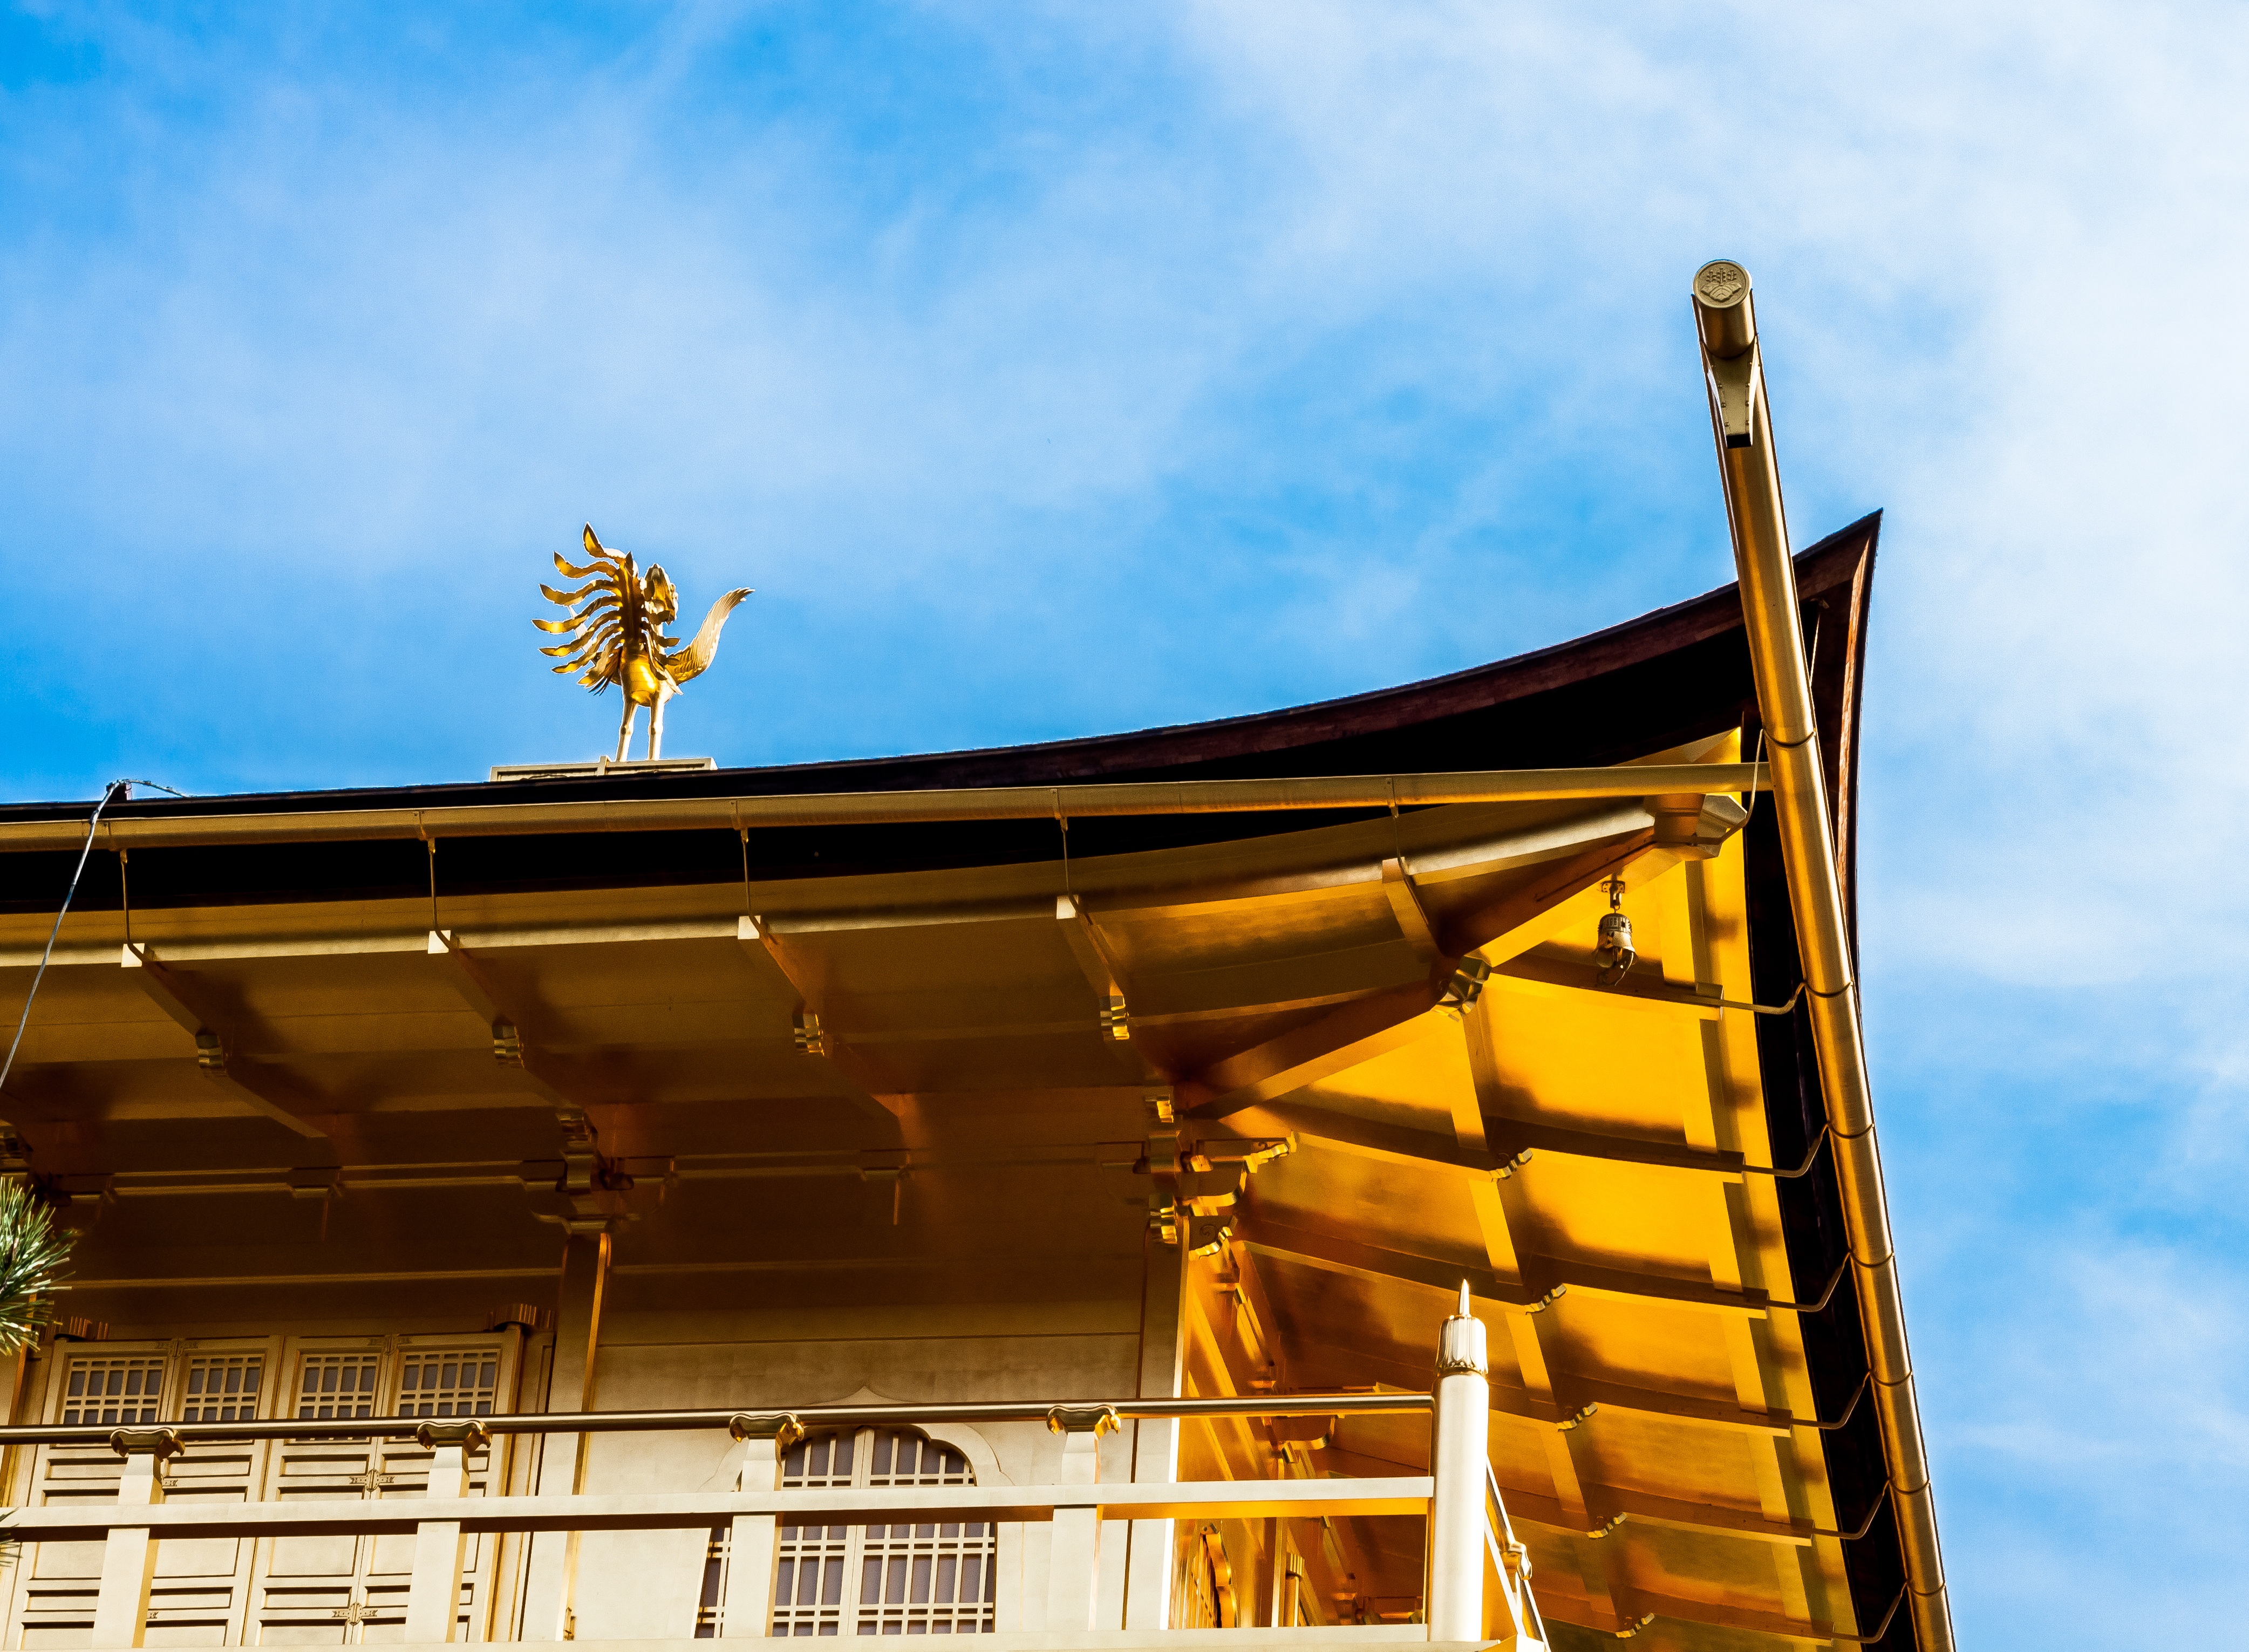
architecture, structure, sky, buddhism, religion, asia, landmark, facade, japan, zen, spiritual, temple, kyoto, spirituality, far east, way of life, fern stlich